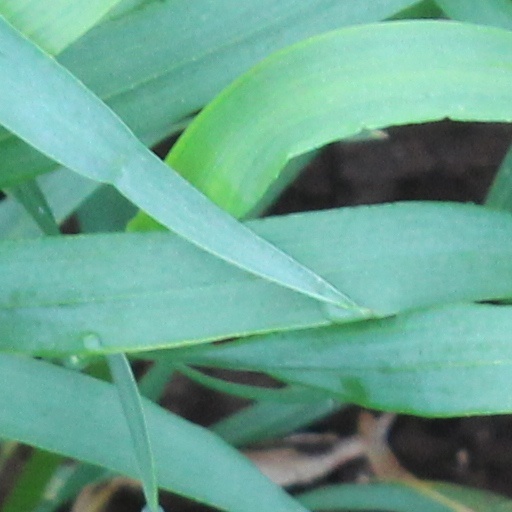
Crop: wheat